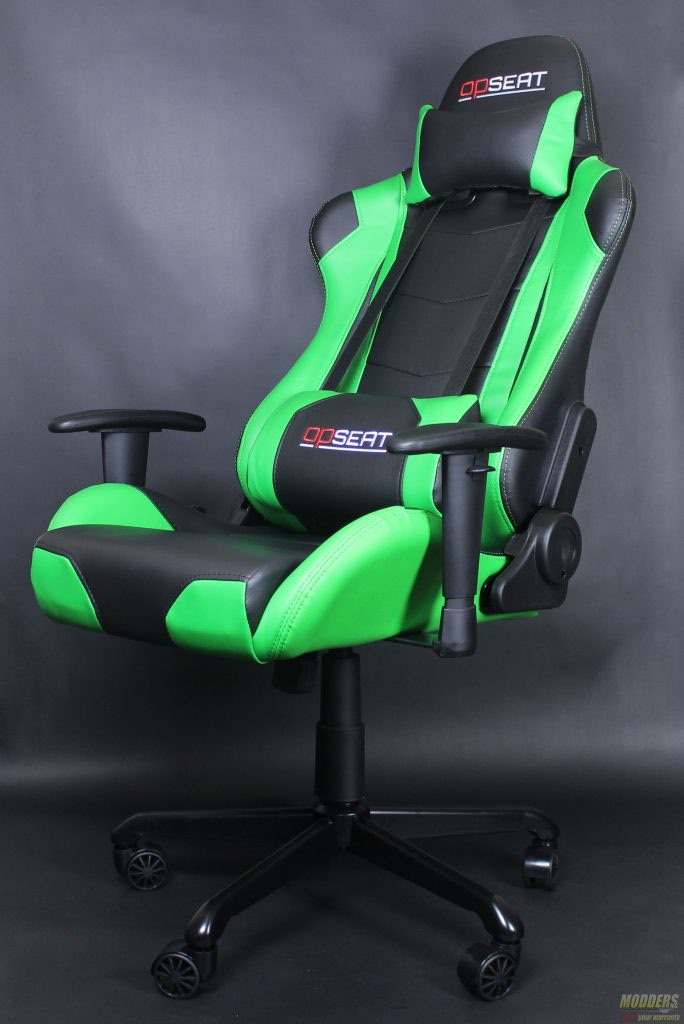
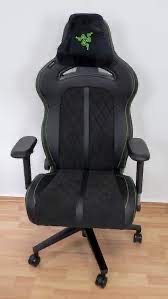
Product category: items_chair
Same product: no